Karl II von Liechtenstein-Kastelkorn

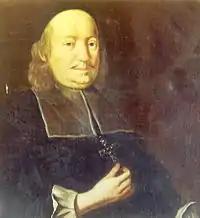
Karl II von Liechtenstein-Kastelkorn

Karl II von Liechtenstein-Kastelkorn (1623–1695) was a Catholic priest and prince-bishop. In 1655 he was ordained priest in the Prince-Archbishopric of Salzburg (a part of today's Austria). Between 1664 and 1695 he served as Prince-Bishop of Olomouc in Moravia (a part of today's Czech Republic). A cultured man who employed in his "Kapelle" Heinrich Ignaz Franz Biber, the virtuoso violinist and composer, he was also among other things a collector of music, and maintained close ties with the imperial court in Vienna throughout his career.